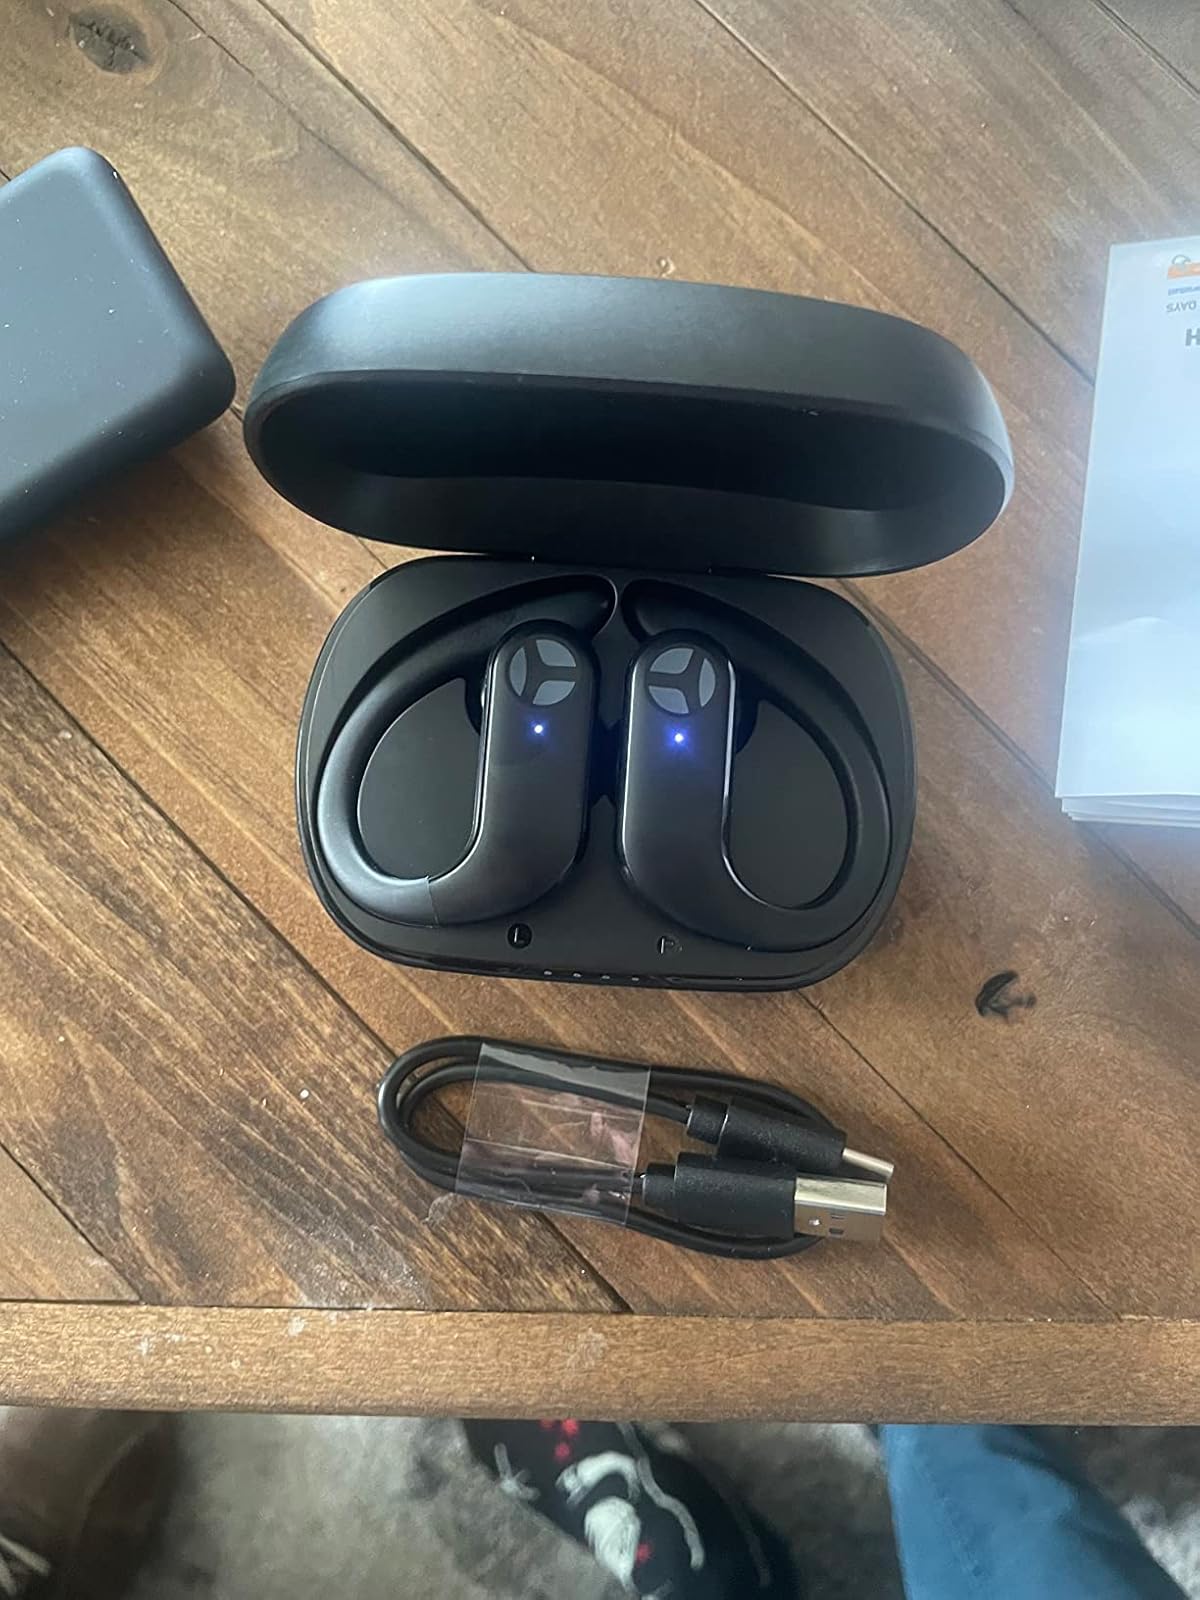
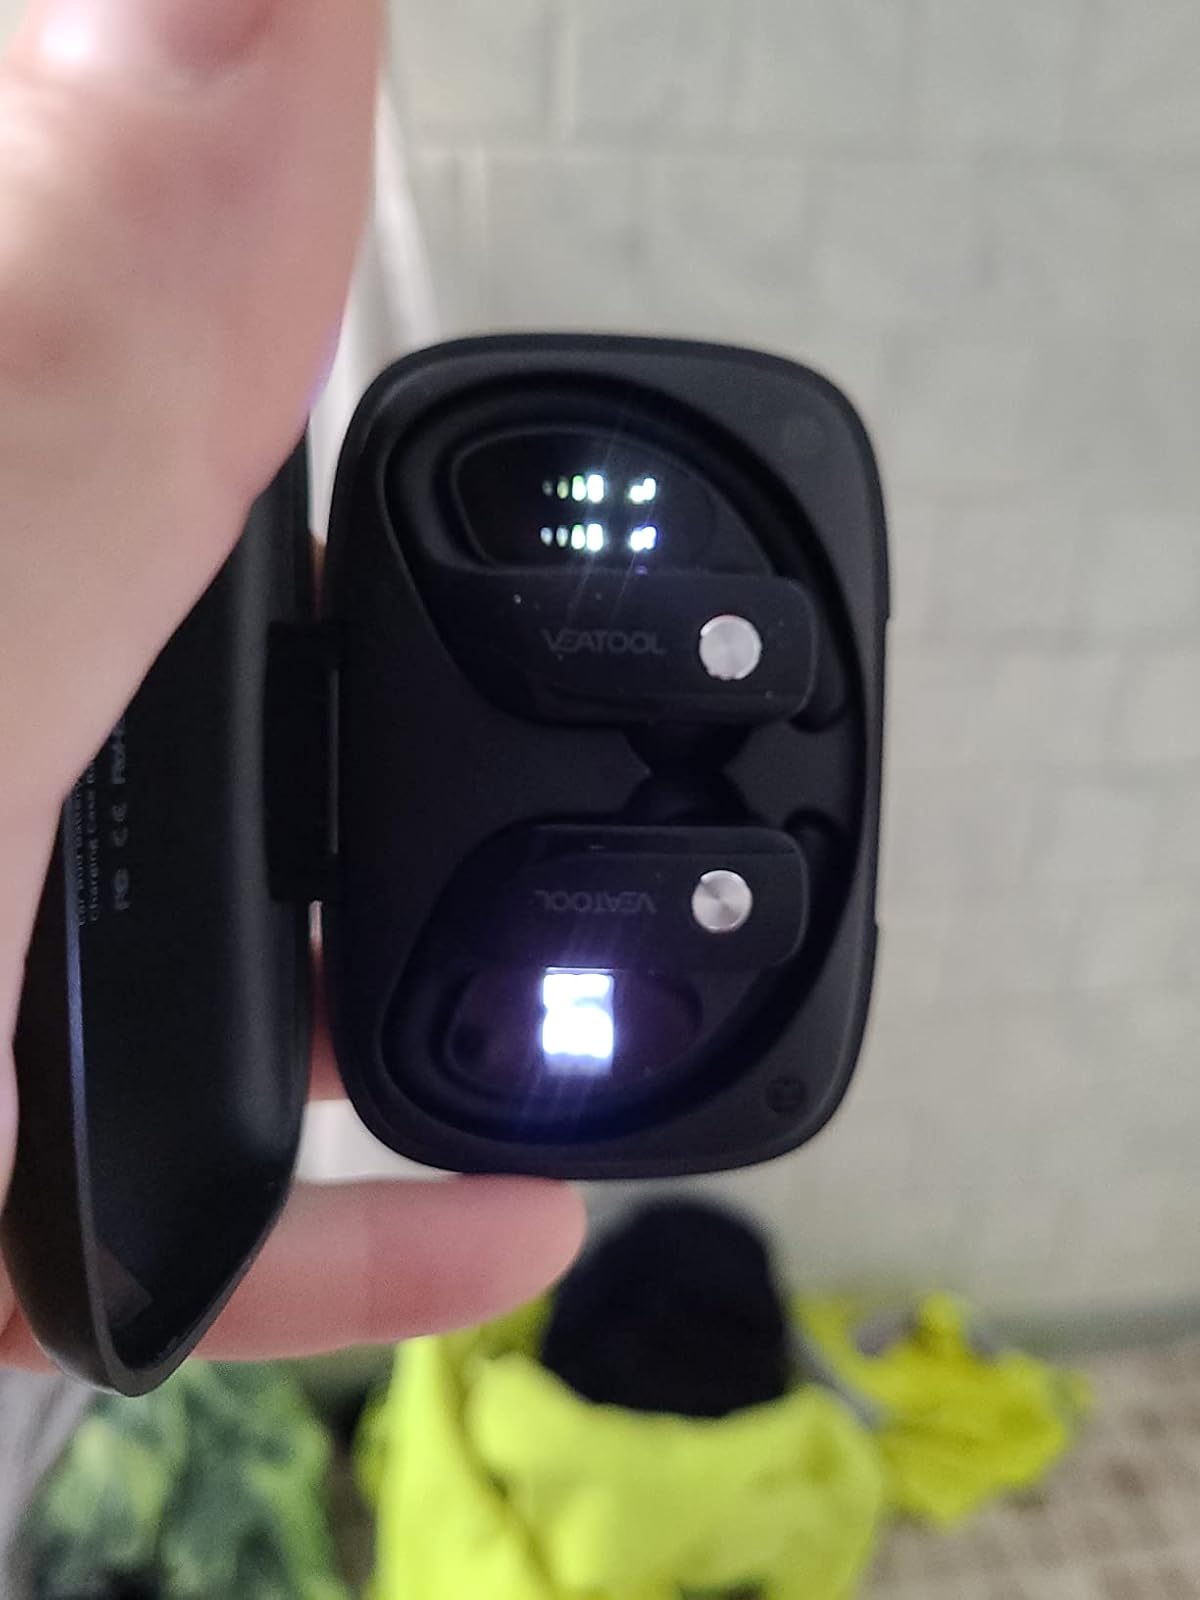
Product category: earbuds
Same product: no